Maharashtra Cricket Association Stadium

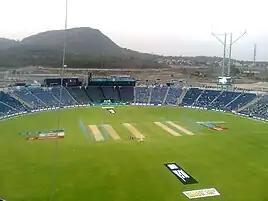
View from pavellion end.

the Ranji trophy, IPL and Women's T20 Challenge etc. In December 2011 the MCA stadium hosted its first first class match, when Himachal Pradesh played against home team Maharashtra in the 2011-12 Ranji trophy. In 2023 it hosted the inaugural season of the Maharashtra Premier League (MPL). The league has 6 teams, Maharashtra Cricket Association organises it. In January 2016, the stadium hosted the Ranji trophy final. It hosted the first semifinal of 2017-18 Ranji between Delhi and Bengal, Delhi won the game by an innings and 26 runs. Before the venue was built, Neharu stadium in downtown pune hosted domestic tournaments. During the 1930s-1990s the Deccan Gymkhana Ground had hosted many first-class matches in the city. National Defence Academy's ground in Khadakwasala has also hosted some first class games in the city. After inauguration in 2012, MCA stadium served as the home venue of the IPL franchise Sahara Pune Warriors. The arena also was allocated as The home ground of the Chennai Super Kings during an IPL season. It was the home ground of the Rising Pune Supergiant in 2016–17. The entire edition of 2022 IPL was held in Maharashtra, and as a result the MCA stadium hosted a significant number of games of it.